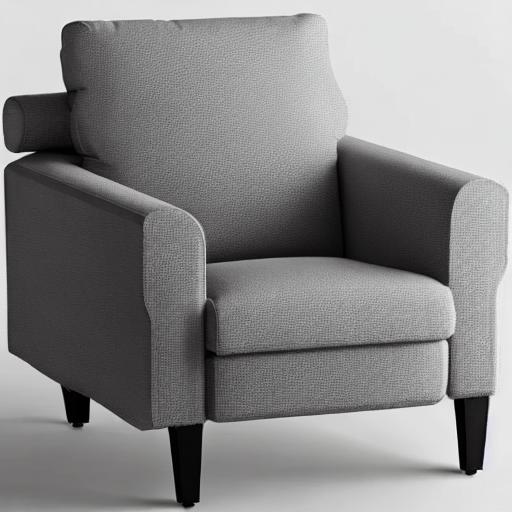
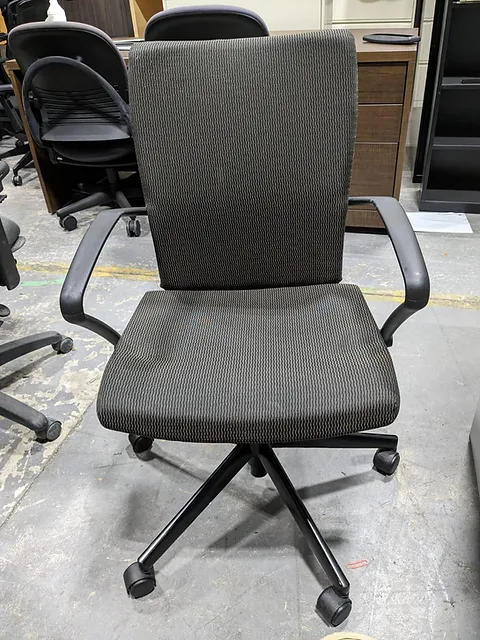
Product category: items_chair
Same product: no